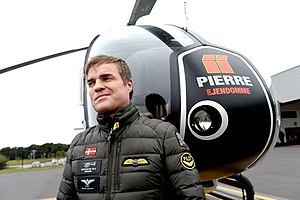
Pierre Legarth / Privat
Erhvervsmanden Pierre Legarth ved sin helikopter.
Pierre Legarth ved sin Eurocopter 120 B
Pierre Legarth er en dansk iværksætter, erhvervsleder og investor, som er bosat i Kolding. Pierre Legarth er søn af tidligere racerkører Jens Christian Legarth, der blandt andet grundlagde Ring Djursland.